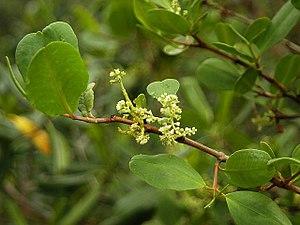
Référence ITIS : Laguncularia L.
Laguncularia racemosa est un palétuvier du genre Laguncularia et de la famille des Combretaceae.